Declan Costello

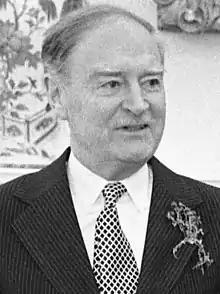
Costello served in the cabinet of Liam Cosgrave as Attorney General of Ireland

When Fine Gael returned to government in 1973, Costello was appointed Attorney General under Taoiseach Liam Cosgrave. By focusing on his successes in the legal profession, Cosgrave was able to prevent Costello from holding a ministry without dismissing him out of hand. Regardless, Costello accepted the position, even though it meant he would earn less money than if he continued his private law practice. As per the custom in Ireland, Costello as Attorney General rarely spoke in the Dáil. However, he was influential amongst the cabinet, where his views were held in high regard by the minister for foreign affairs Garret FitzGerald, and members of Labour, such as Justin Keating who was the minister for industry and commerce.